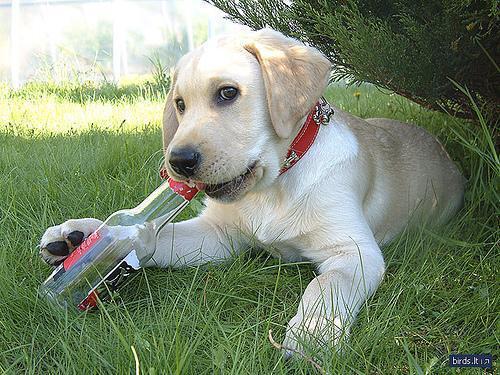
Labrador_retriever